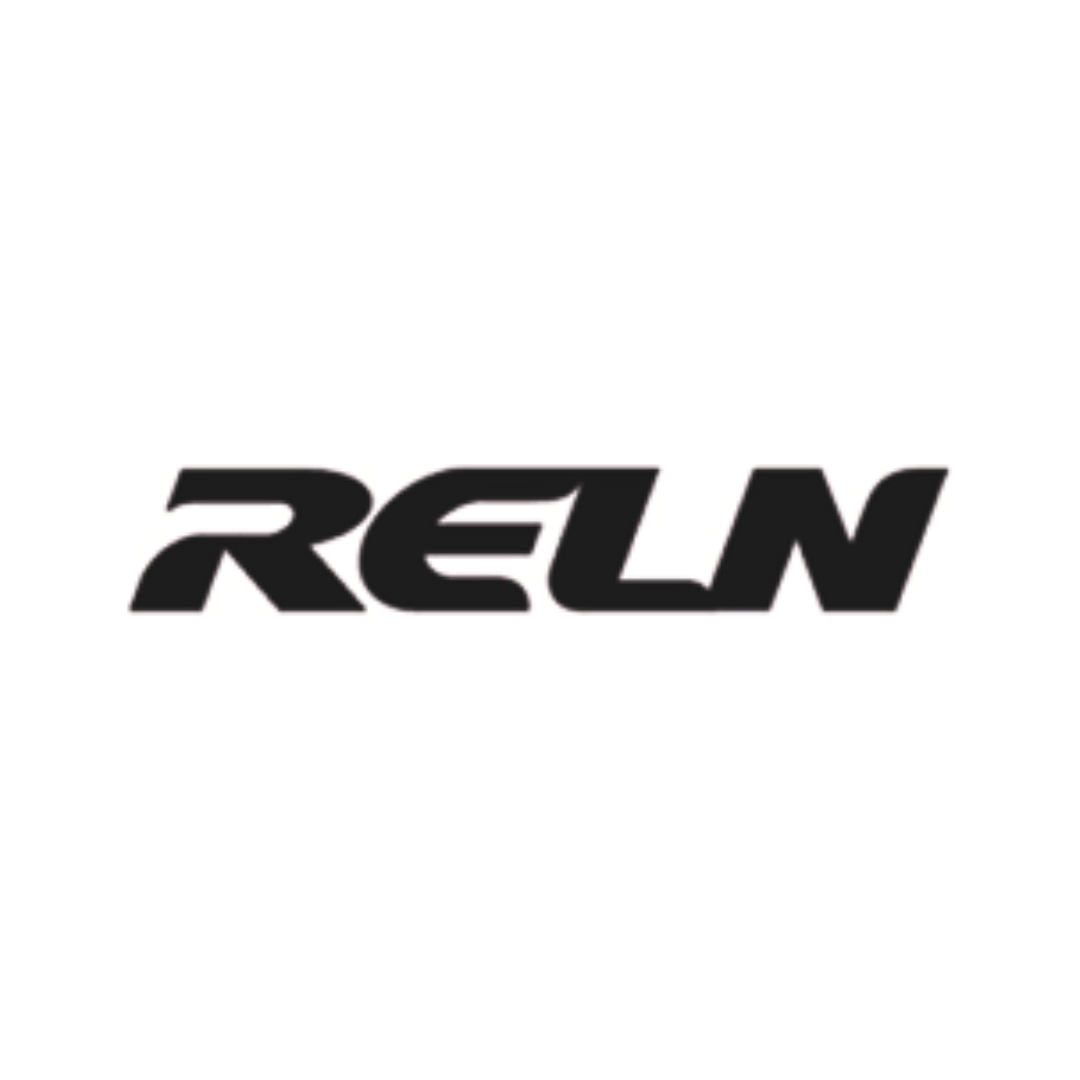
RELN - Series 300 Galvanised Steel Class A Grate Only | 002049
Brand: RELN
Category: Home & Garden > Fireplace & Wood Stove Accessories > Fireplace & Wood Stove Grates